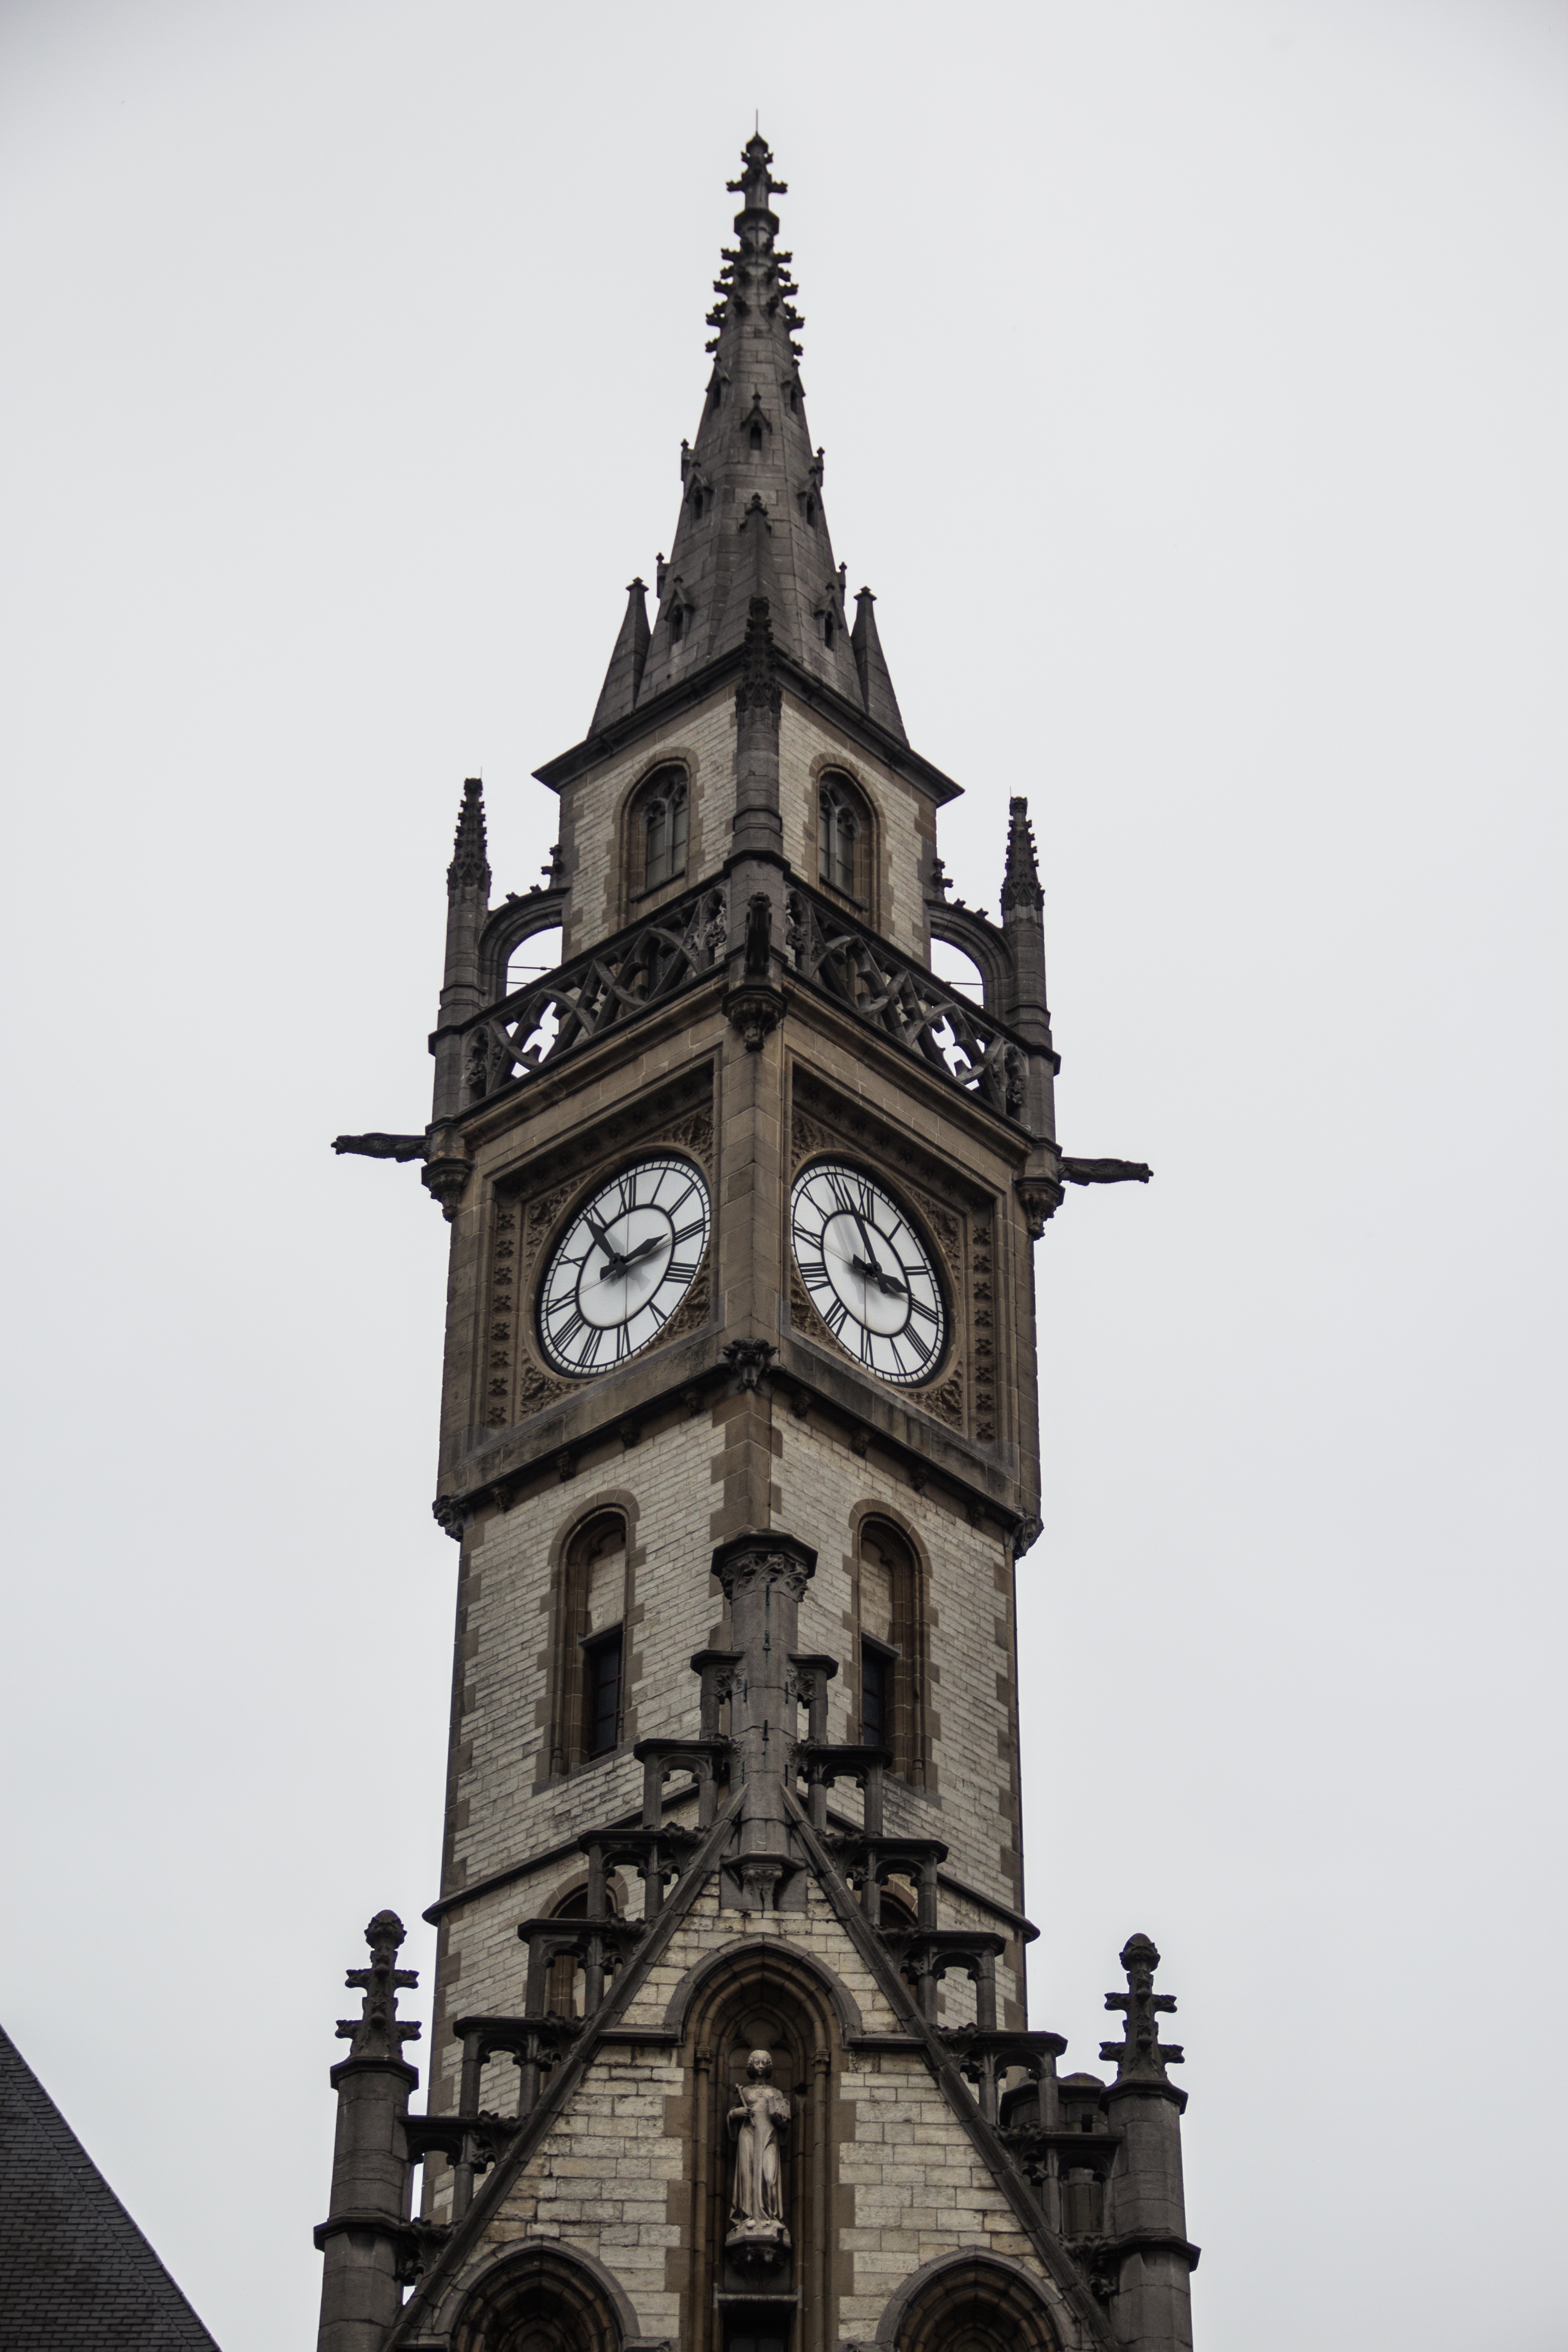
architecture, clock, time, building, city, monument, tower, landmark, church, clock tower, bell tower, historic building, belgium, spire, steeple, center, historical center, ghent